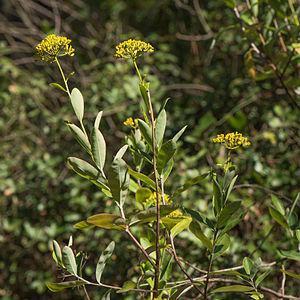
Bupleurum fruticosum (Buplèvre arbustif).